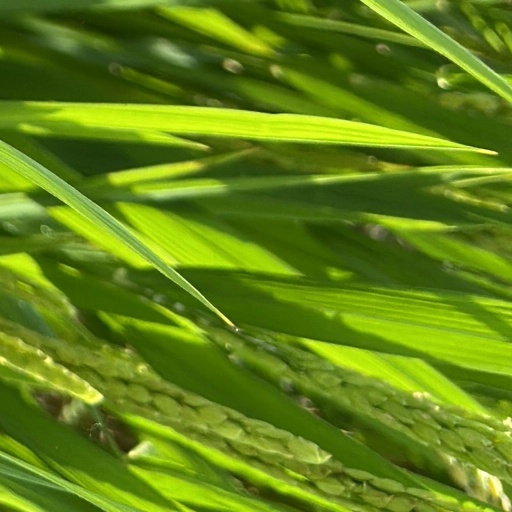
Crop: rice